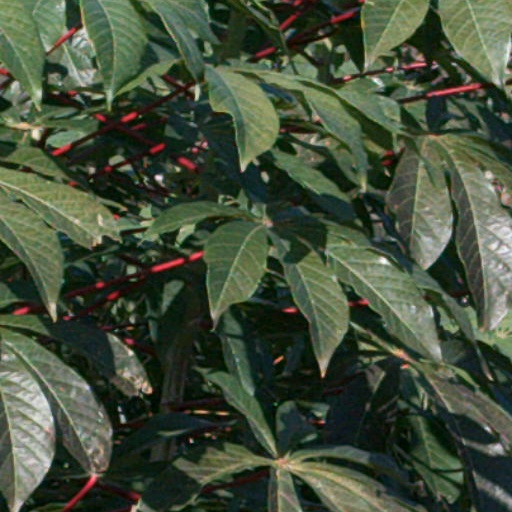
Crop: cassava